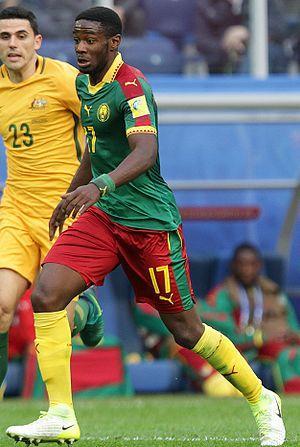
Arnaud Sutchuin-Djoum est un footballeur d'origine camerounaise, né le 2 mai 1989 à Yaoundé au Cameroun. Il évolue actuellement à l'Al-Raed au poste de milieu défensif.